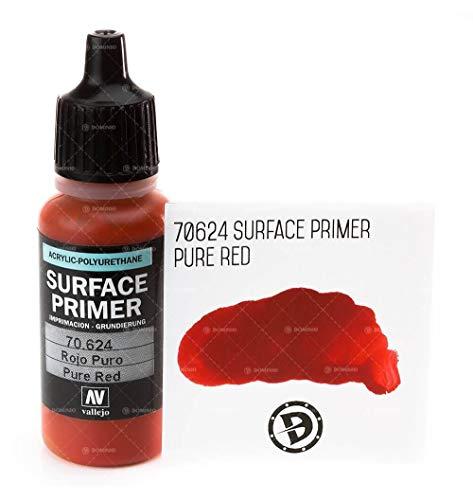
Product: Vallejo Game Air Pure Red Surface Primer Paint
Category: Toys & Games | Hobbies | Hobby Building Tools & Hardware | Paints
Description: Bottle is .57 fluid 17ml.
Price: $6.87